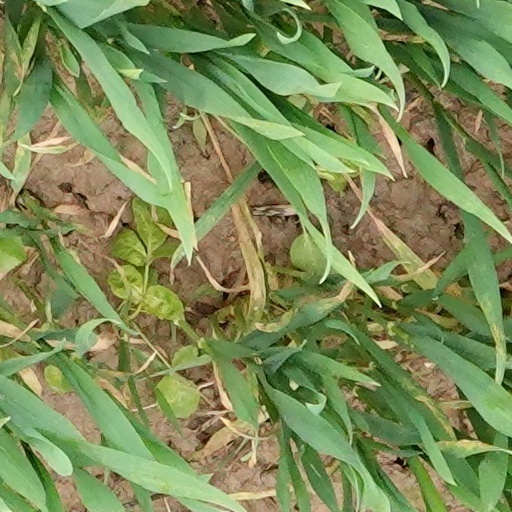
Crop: wheat